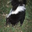
Label: skunk